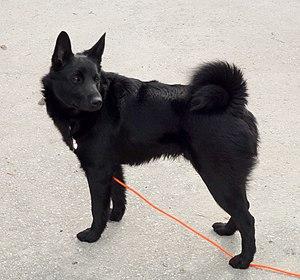
Le spitz ou chien de type spitz est un type de chien caractérisé par sa fourrure longue et épaisse, des oreilles triangulaires dressées et une queue enroulée ou incurvée en forme de faucille.
Le chien d'élan norvégien noir est une race de chien originaire de Norvège.